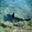
Label: shark